The Surrounded

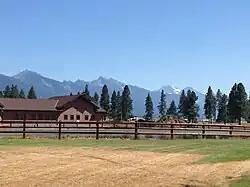

Archilde Leon returns from Portland, where he made a living by playing fiddle in a show house, to his father's ranch in Montana on the Flathead Reservation in the Sniél-emen Valley. Archilde visits with his mother, Catherine—a Salish woman, and she plans to host a feast for Archilde's return to the reservation. Archilde discovers that his brother Louis stole horses and took refuge in the Salish mountains. Archilde dreads seeing his father, Max Leon—a Spaniard, because their relationship has become strained since Archilde left for Portland. Archilde begins to regret his decision to visit his family.